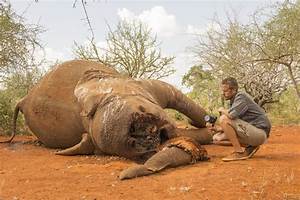
Label: elephant